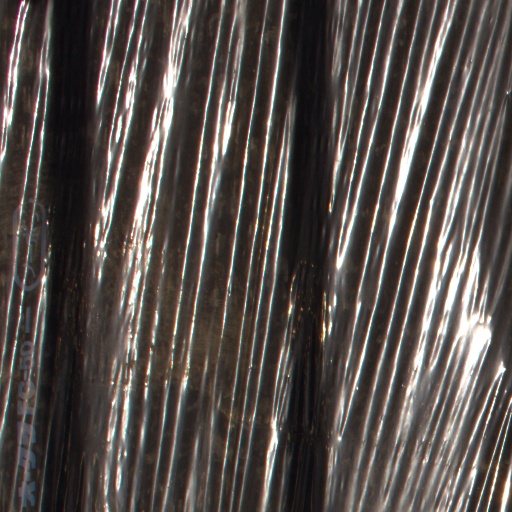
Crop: Jerusalem artichoke